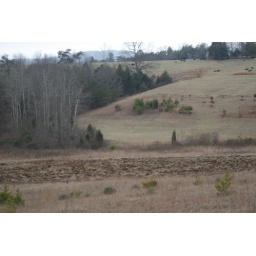
part of my new food plt in back field turned over new ground